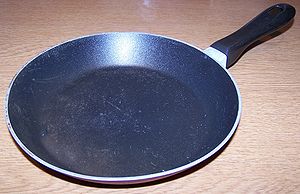
Stegepande
En stegepande
En stegepande er et ofte cirkulært køkkenredskab med hank. Den har typisk en diameter på 35 cm og er 10 cm høj. Den sættes over ild eller på et el- eller gaskomfur og bruges til at stege madvarer på. Pander er typisk af metal eller ler og kan have forskellige belægninger, der forhindrer maden i at brænde på. For at sikre stegningen tilføjes ofte smør, margarine, olie eller en blanding af dem, et passende stykke tid før emnet lægges på.